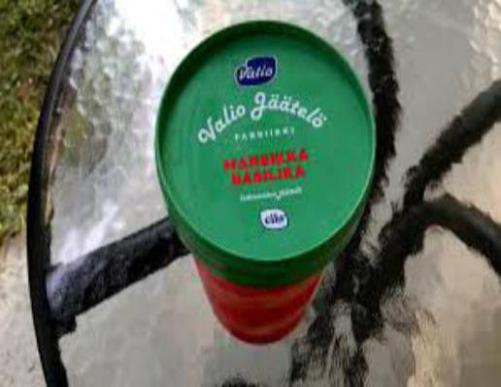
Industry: Food